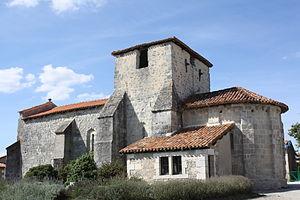
Église Saint-Antoine de La Genétouze (Inscrit) This building is indexed in the Base Mérimée, a database of architectural heritage maintained by the French Ministry of Culture,
Cet article recense une partie des monuments historiques de la Charente-Maritime, en France.
Les églises de la Charente-Maritime présentent une grande diversité, d'une commune à une autre, et se distinguent par des styles et des périodes de construction différentes. De nombreux édifices témoignent cependant de l'épanouissement, aux XIᵉ et XIIᵉ siècles d'une forme d'art roman spécifique, appelée art roman saintongeais, caractérisée par une simplicité des formes et un décor sculpté, souvent très riche.
La Genétouze est une commune du Sud-Ouest de la France située dans le département de la Charente-Maritime.